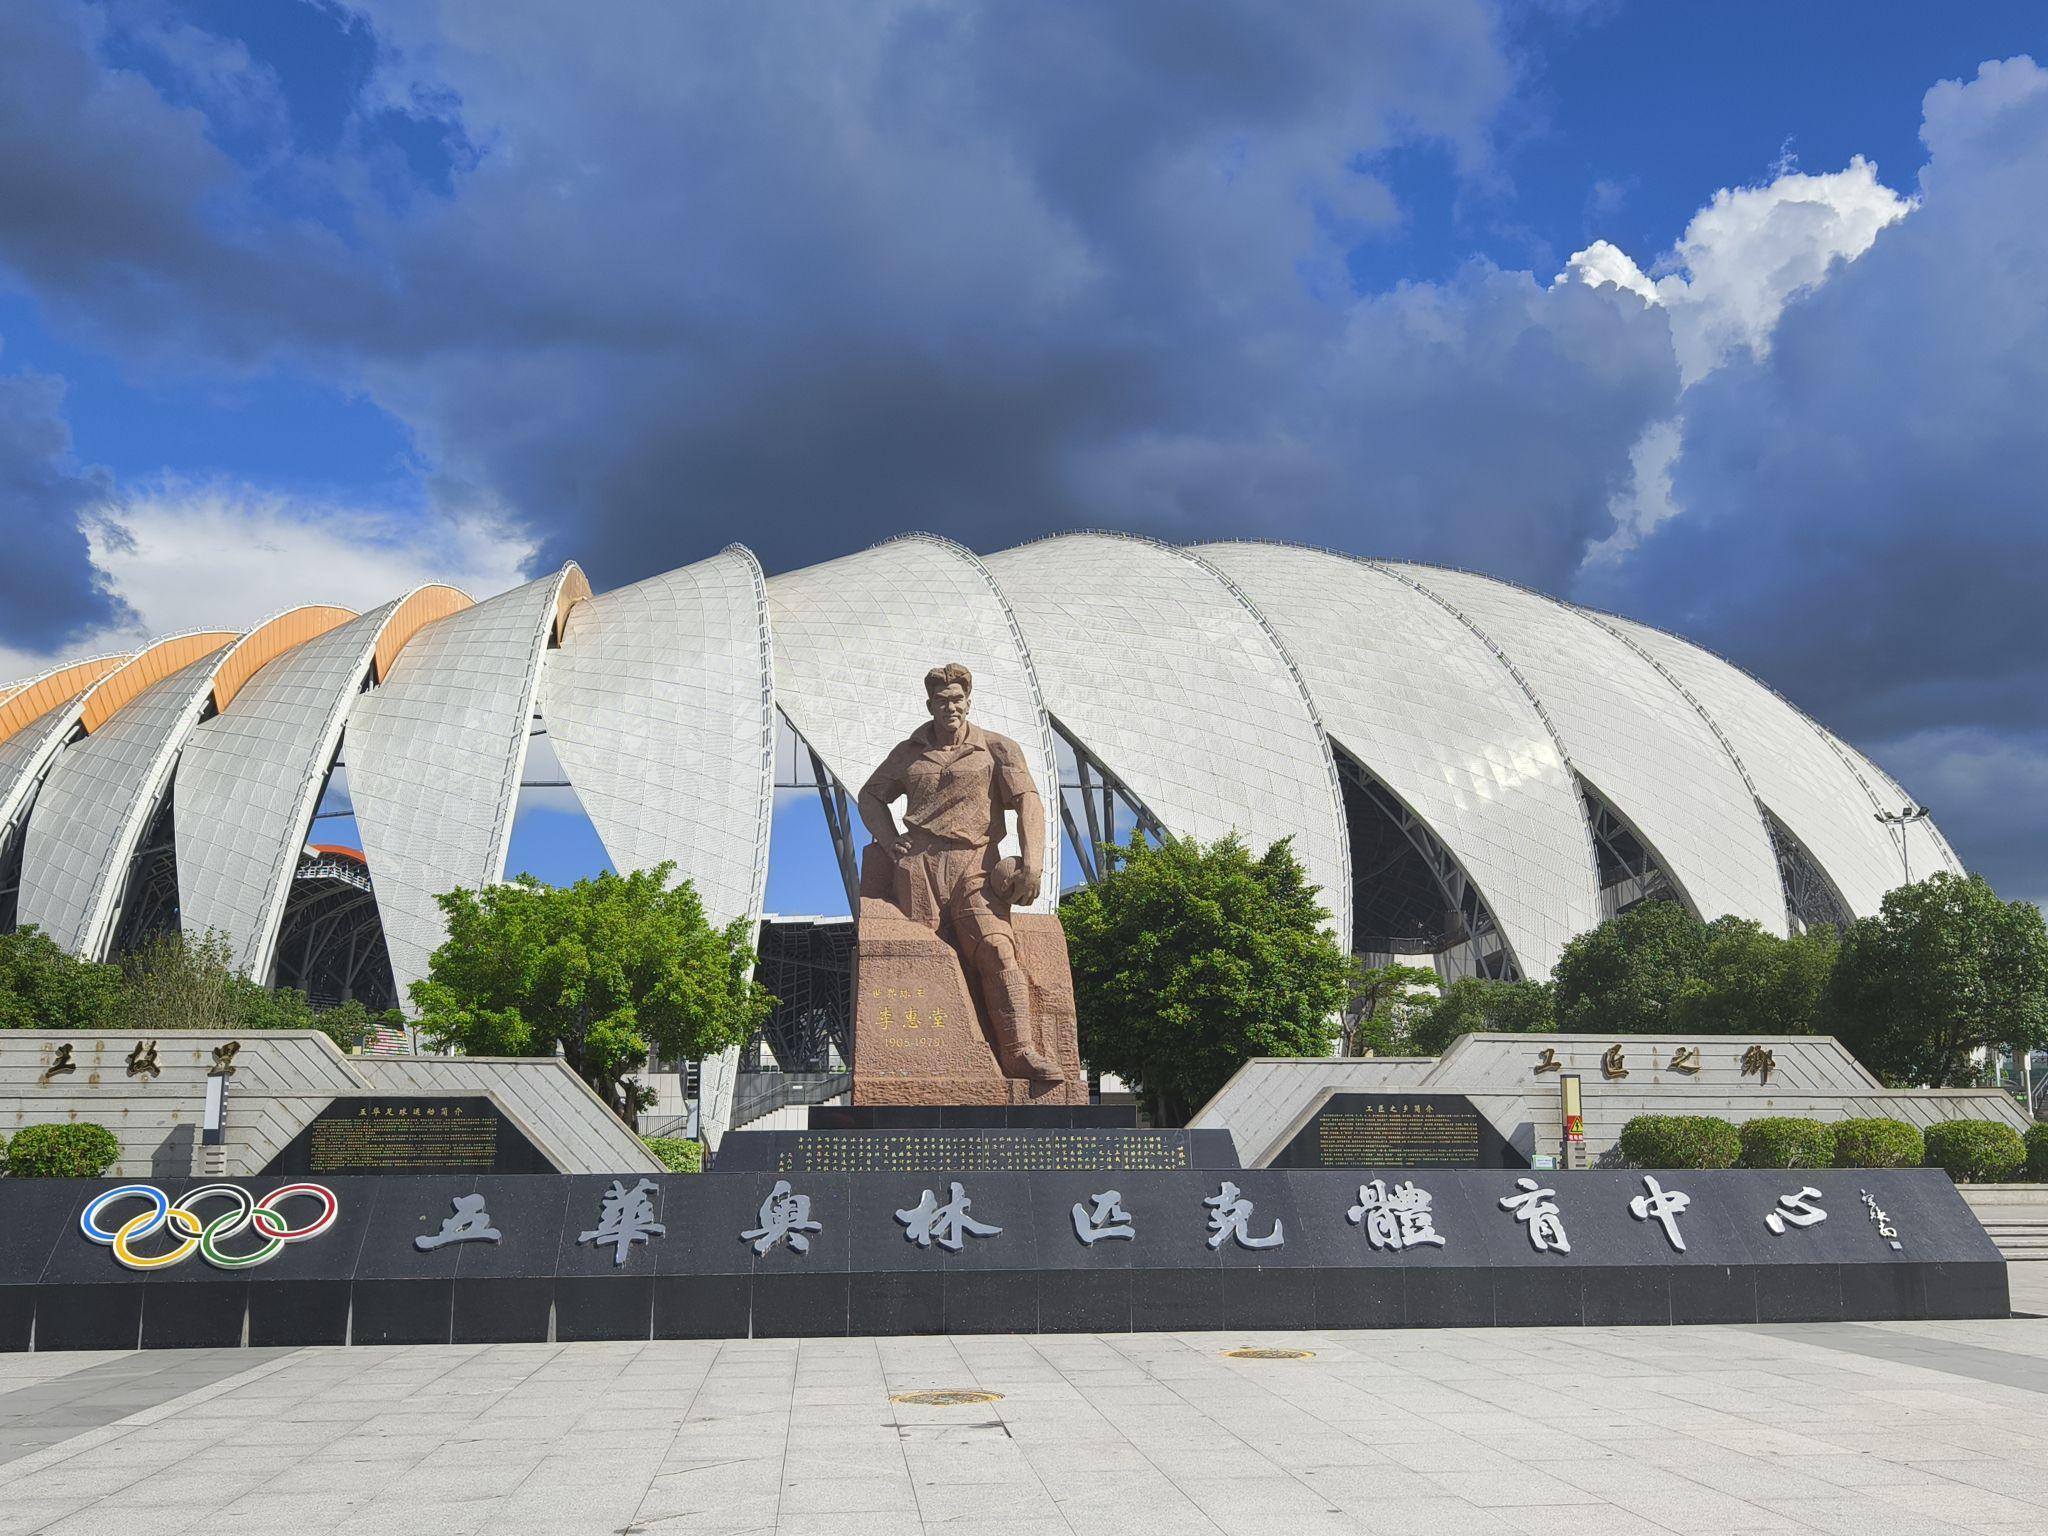
地标名称：五华奥林匹克体育中心
所在城市：梅州市·五华县